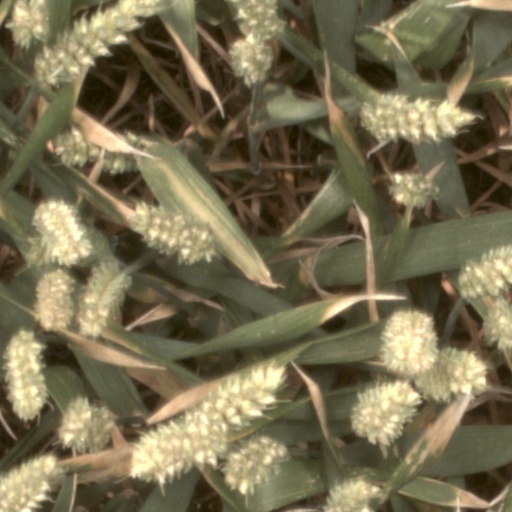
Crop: wheat